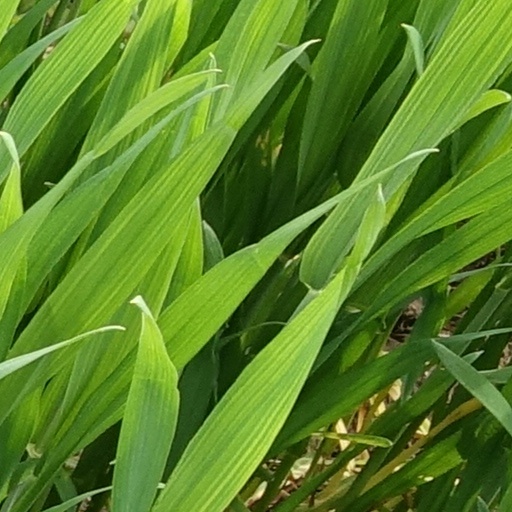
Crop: wheat